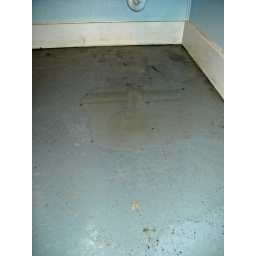
men's room under sink see reflection in water 9-14